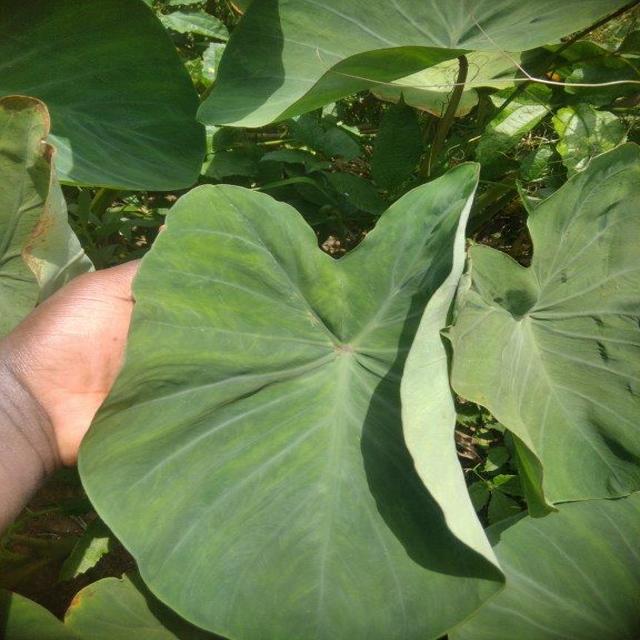
Label: Healthy